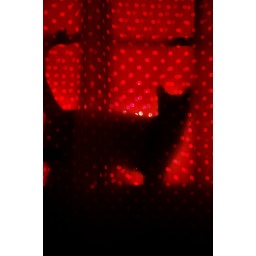
cat in window